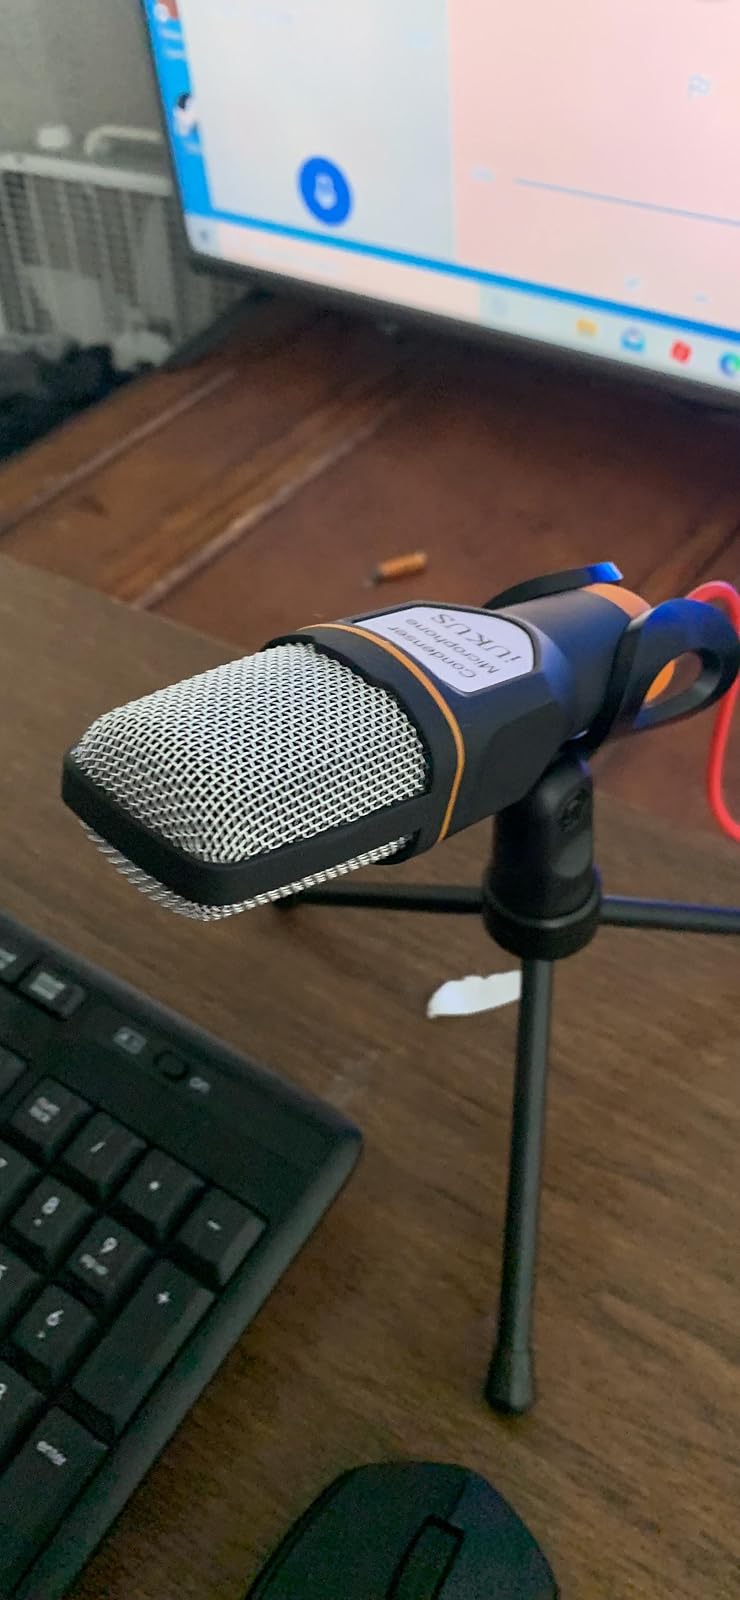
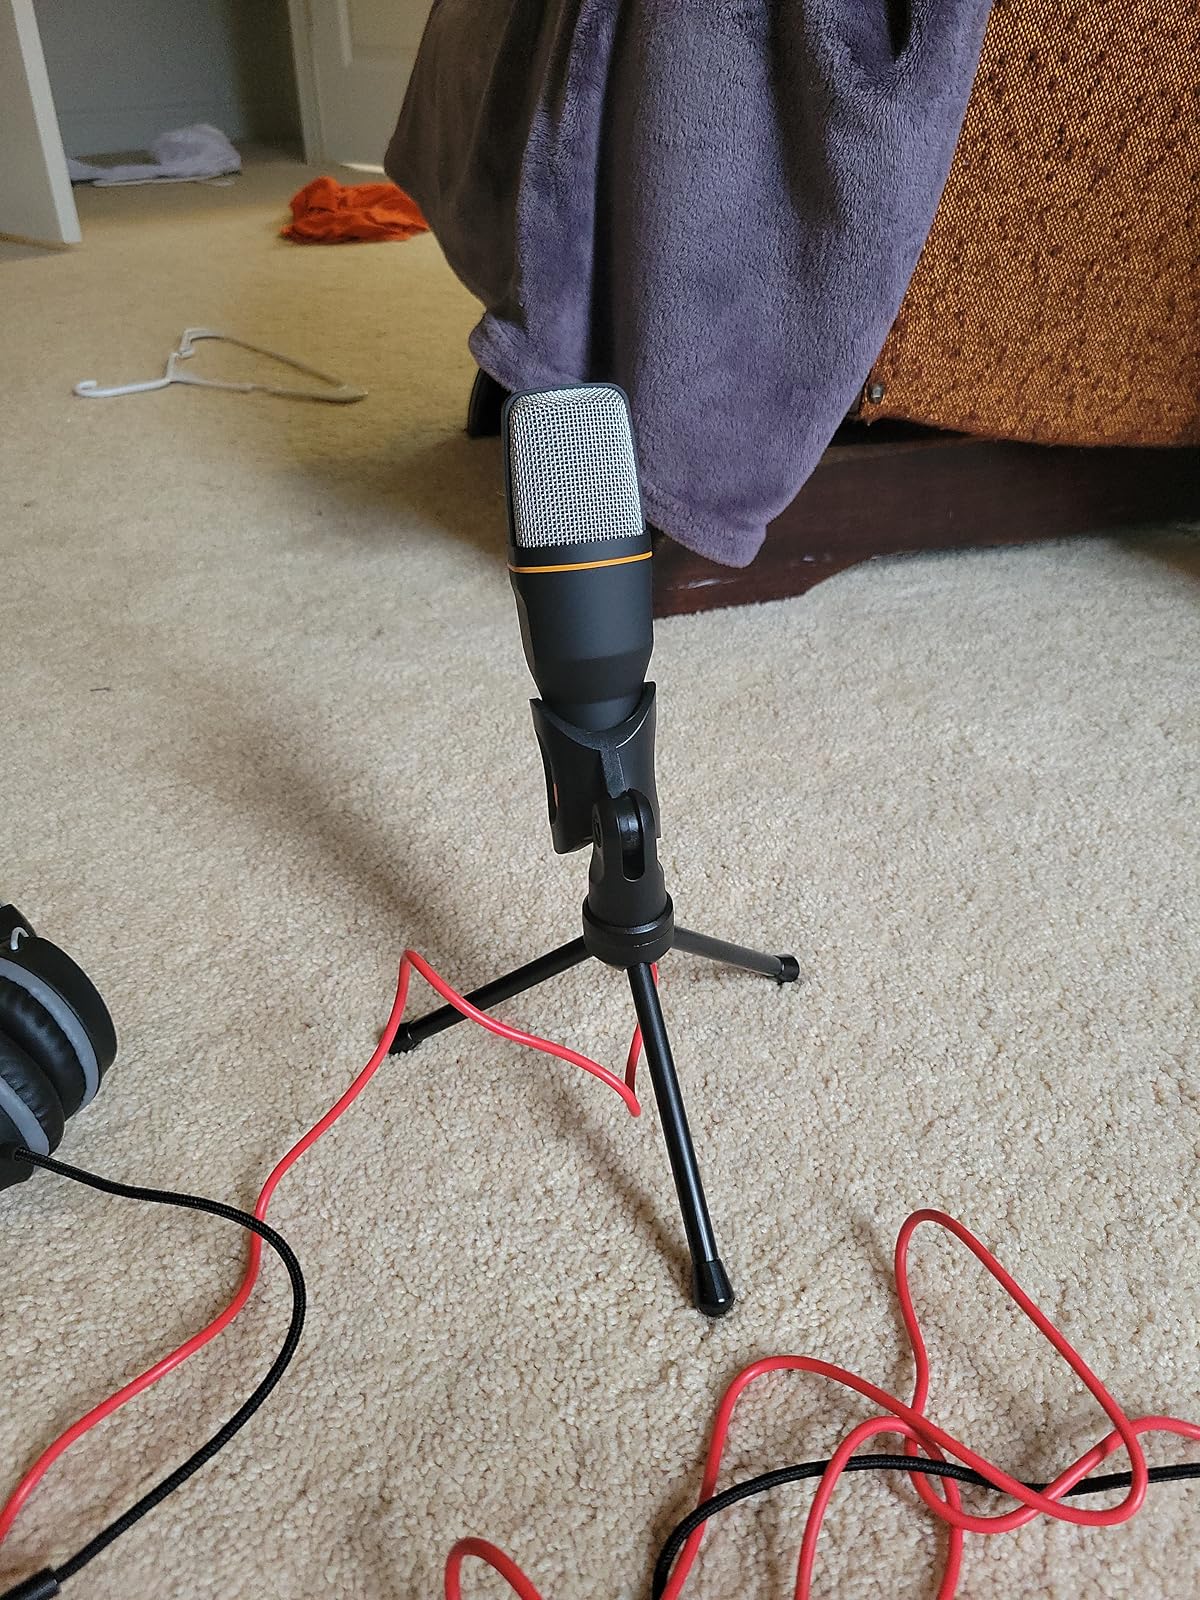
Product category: microphone
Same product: yes